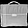
Label: Bag